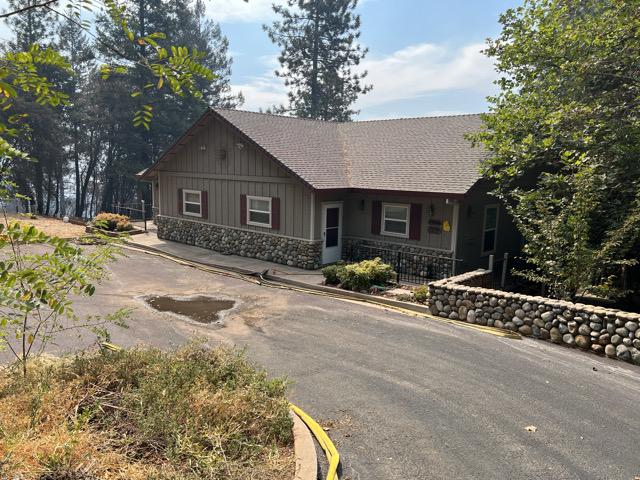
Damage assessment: no_damage